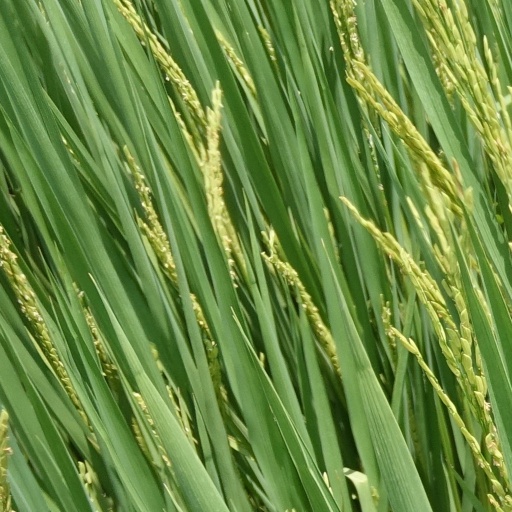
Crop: rice